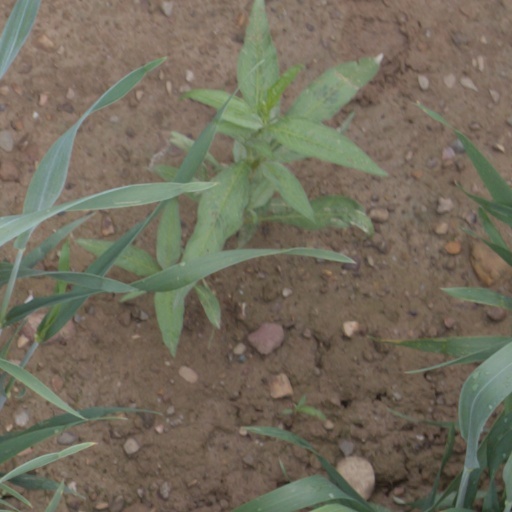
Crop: wheat